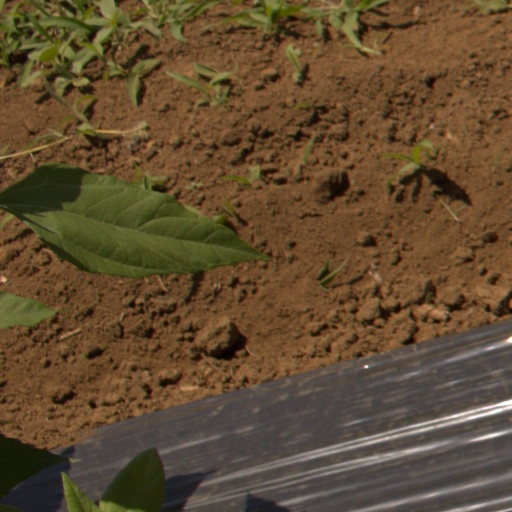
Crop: Jerusalem artichoke